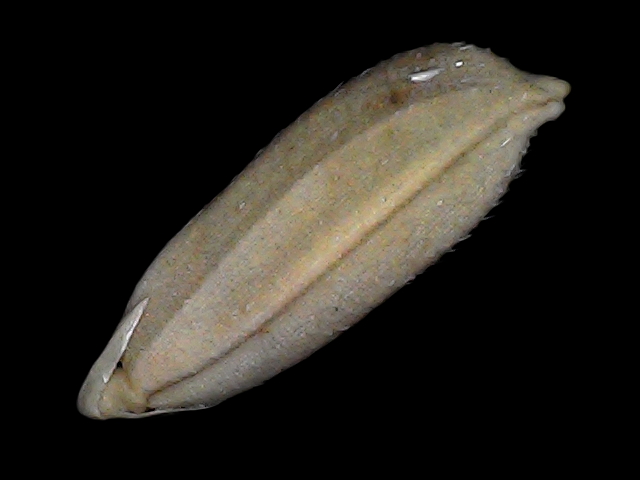
Rice variety: Br22